The Consuming Fire

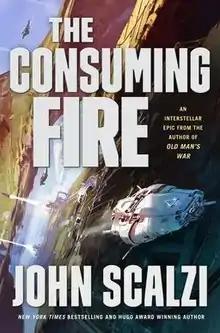

The Consuming Fire is a space opera novel by American writer John Scalzi. The book was published by Tor Books on October 16, 2018. Audible released an audio book version narrated by Wil Wheaton. It is the middle volume of The Interdependency trilogy and a sequel to "The Collapsing Empire"; the third and final book, "The Last Emperox", was published on 14 April 2020. "The Consuming Fire" reached #15 on "The New York Times" bestseller list for combined print and e-book fiction.